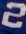
Number: 2